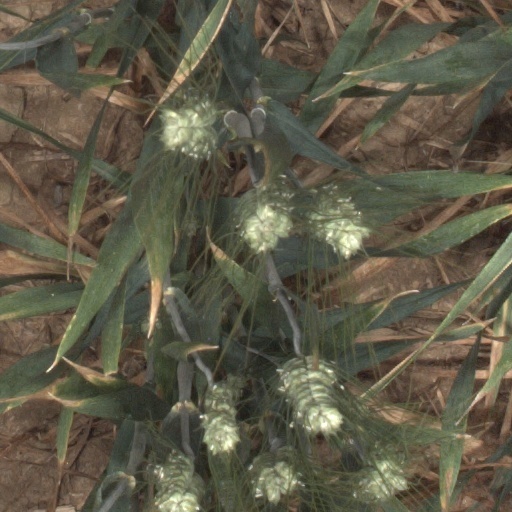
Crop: wheat